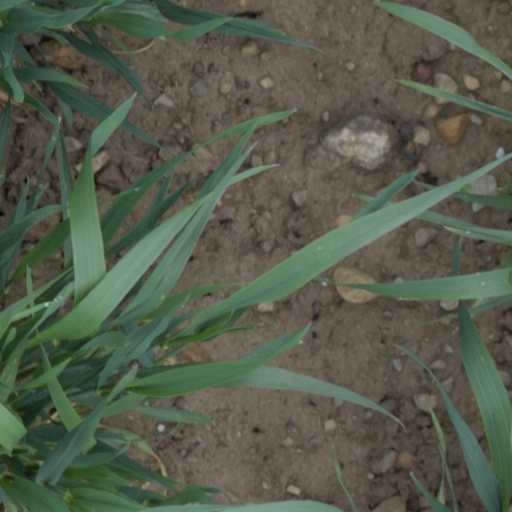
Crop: wheat